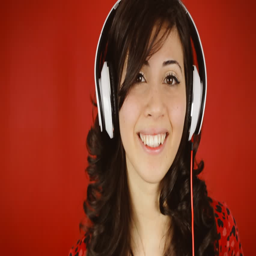
a young beautiful woman dancing and listening to music with headphones .